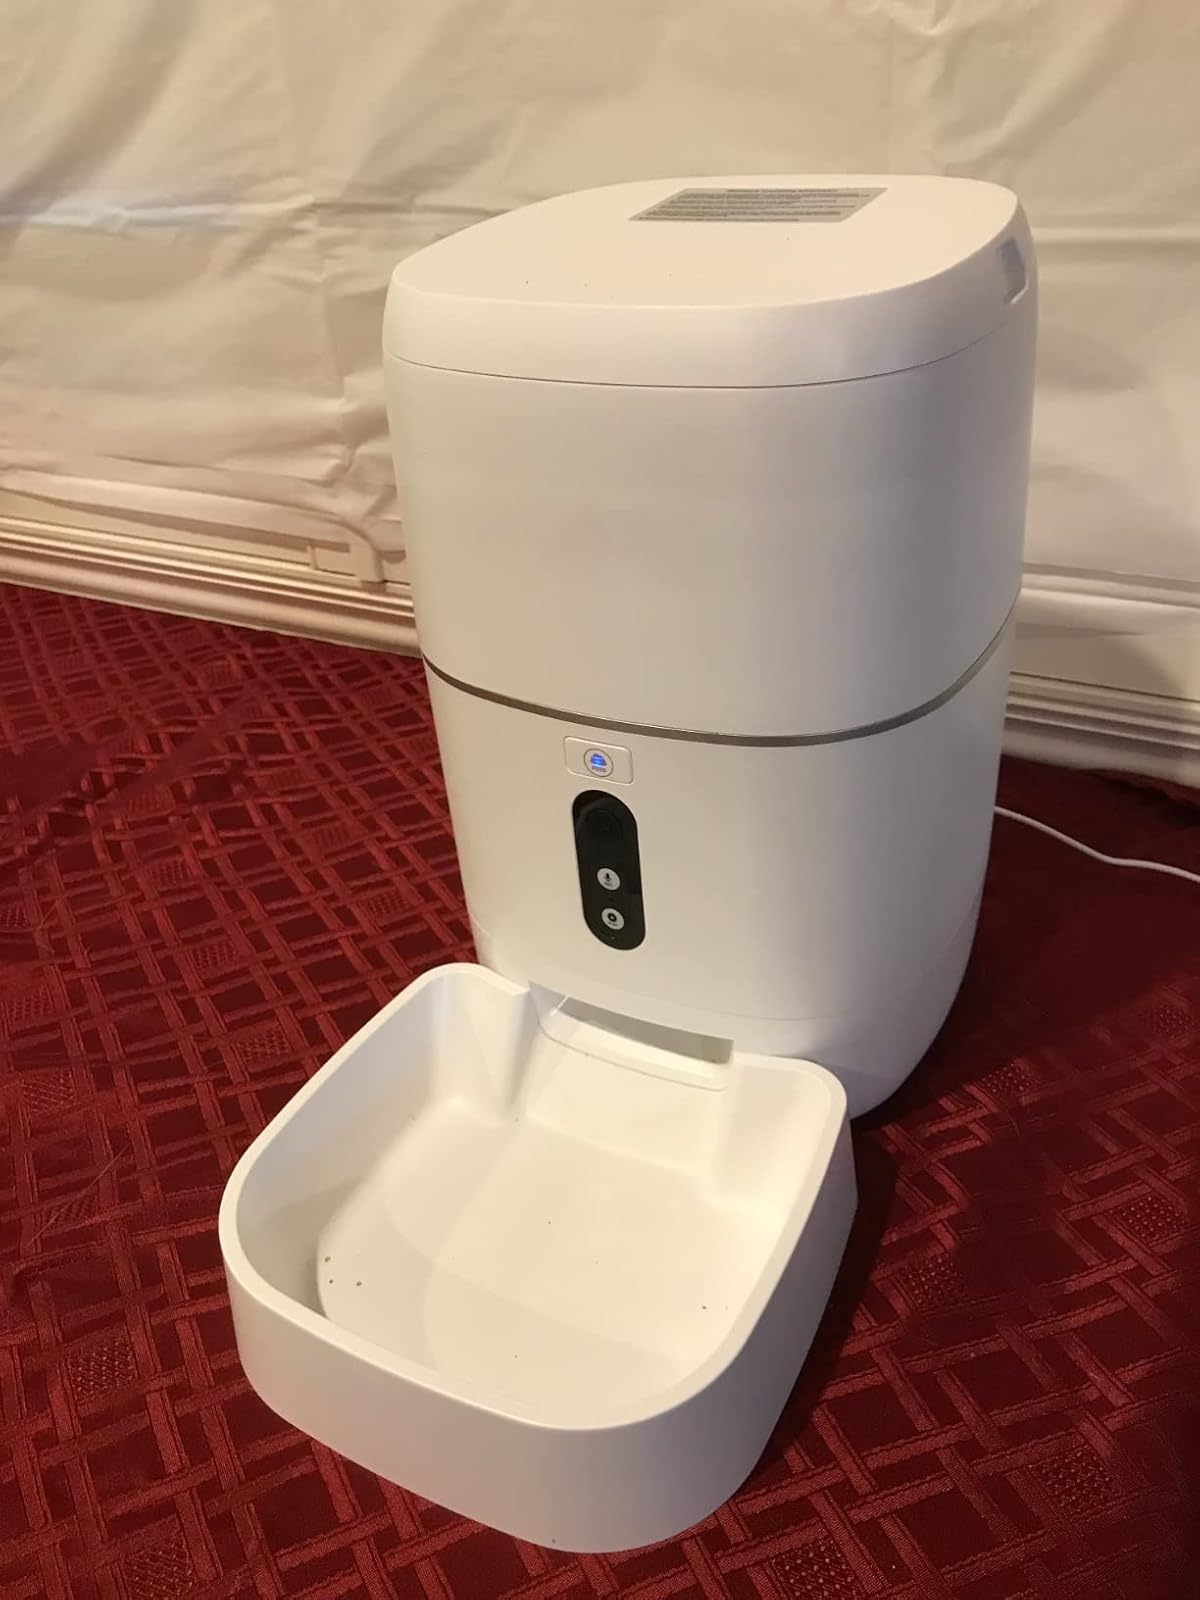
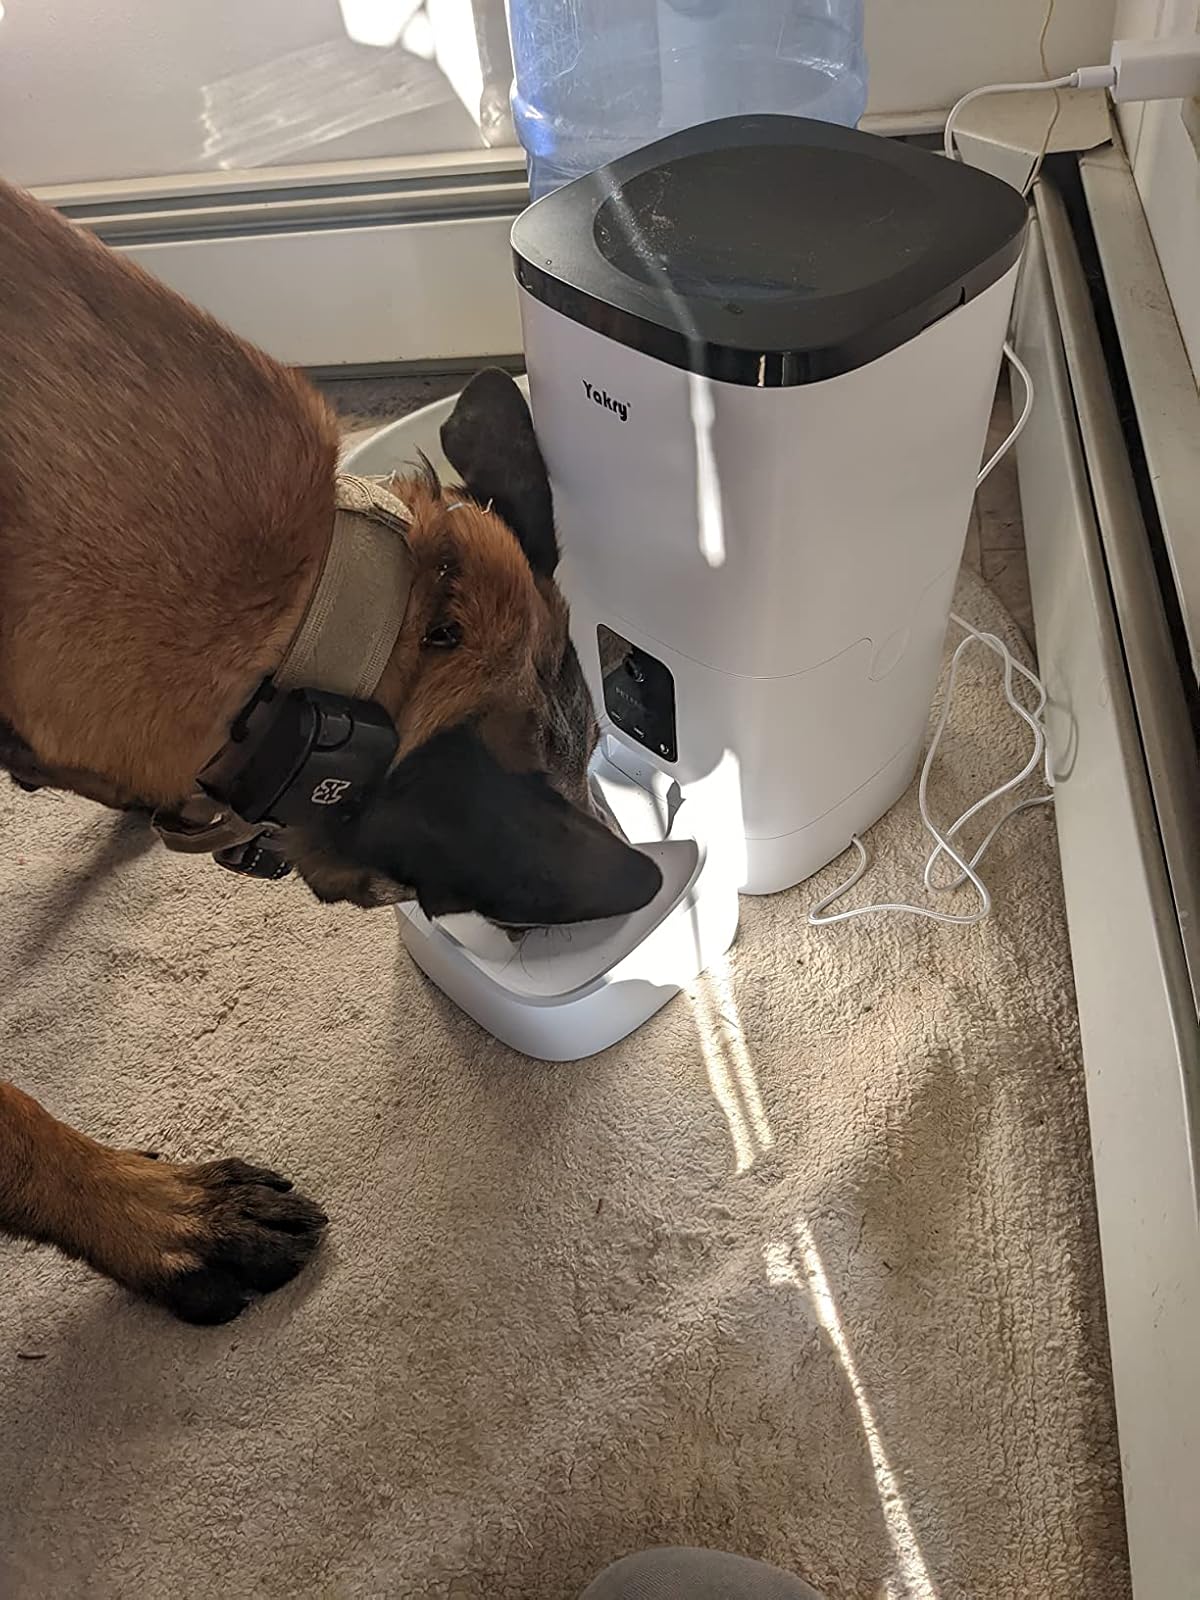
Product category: items_feeder
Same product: no